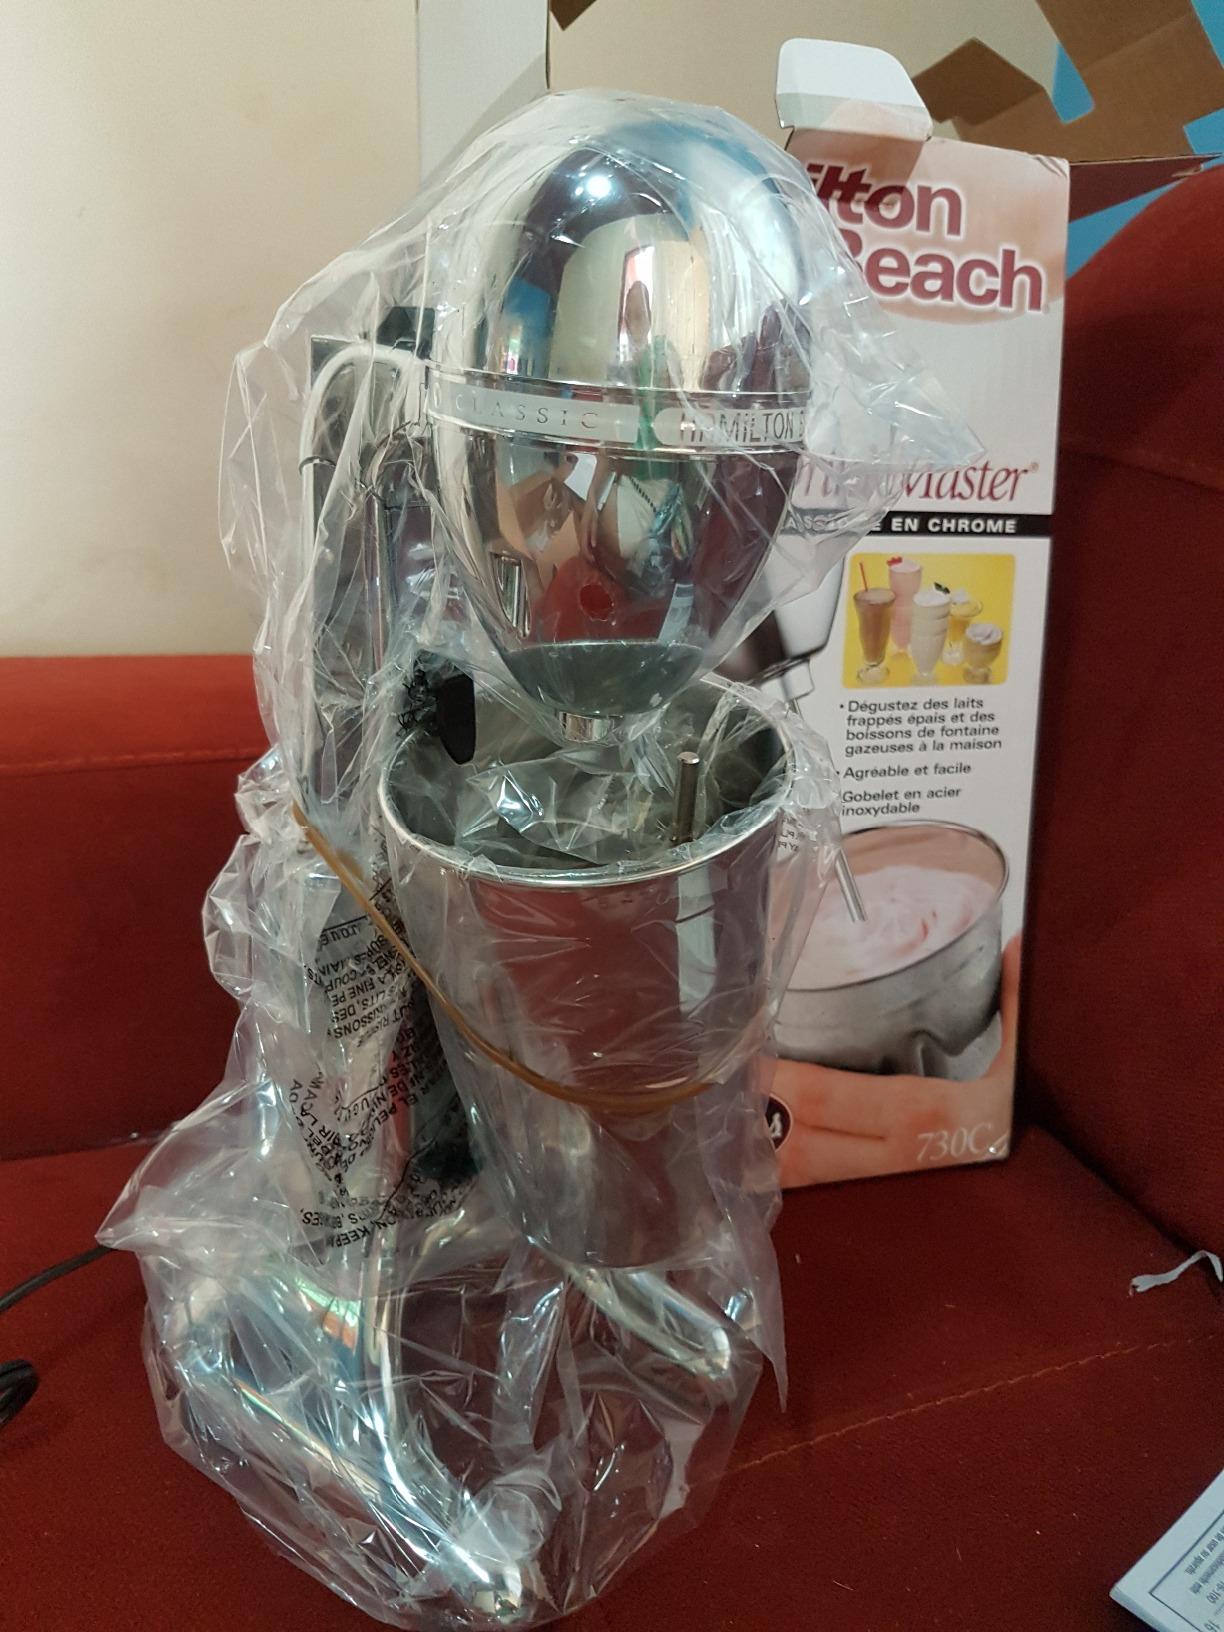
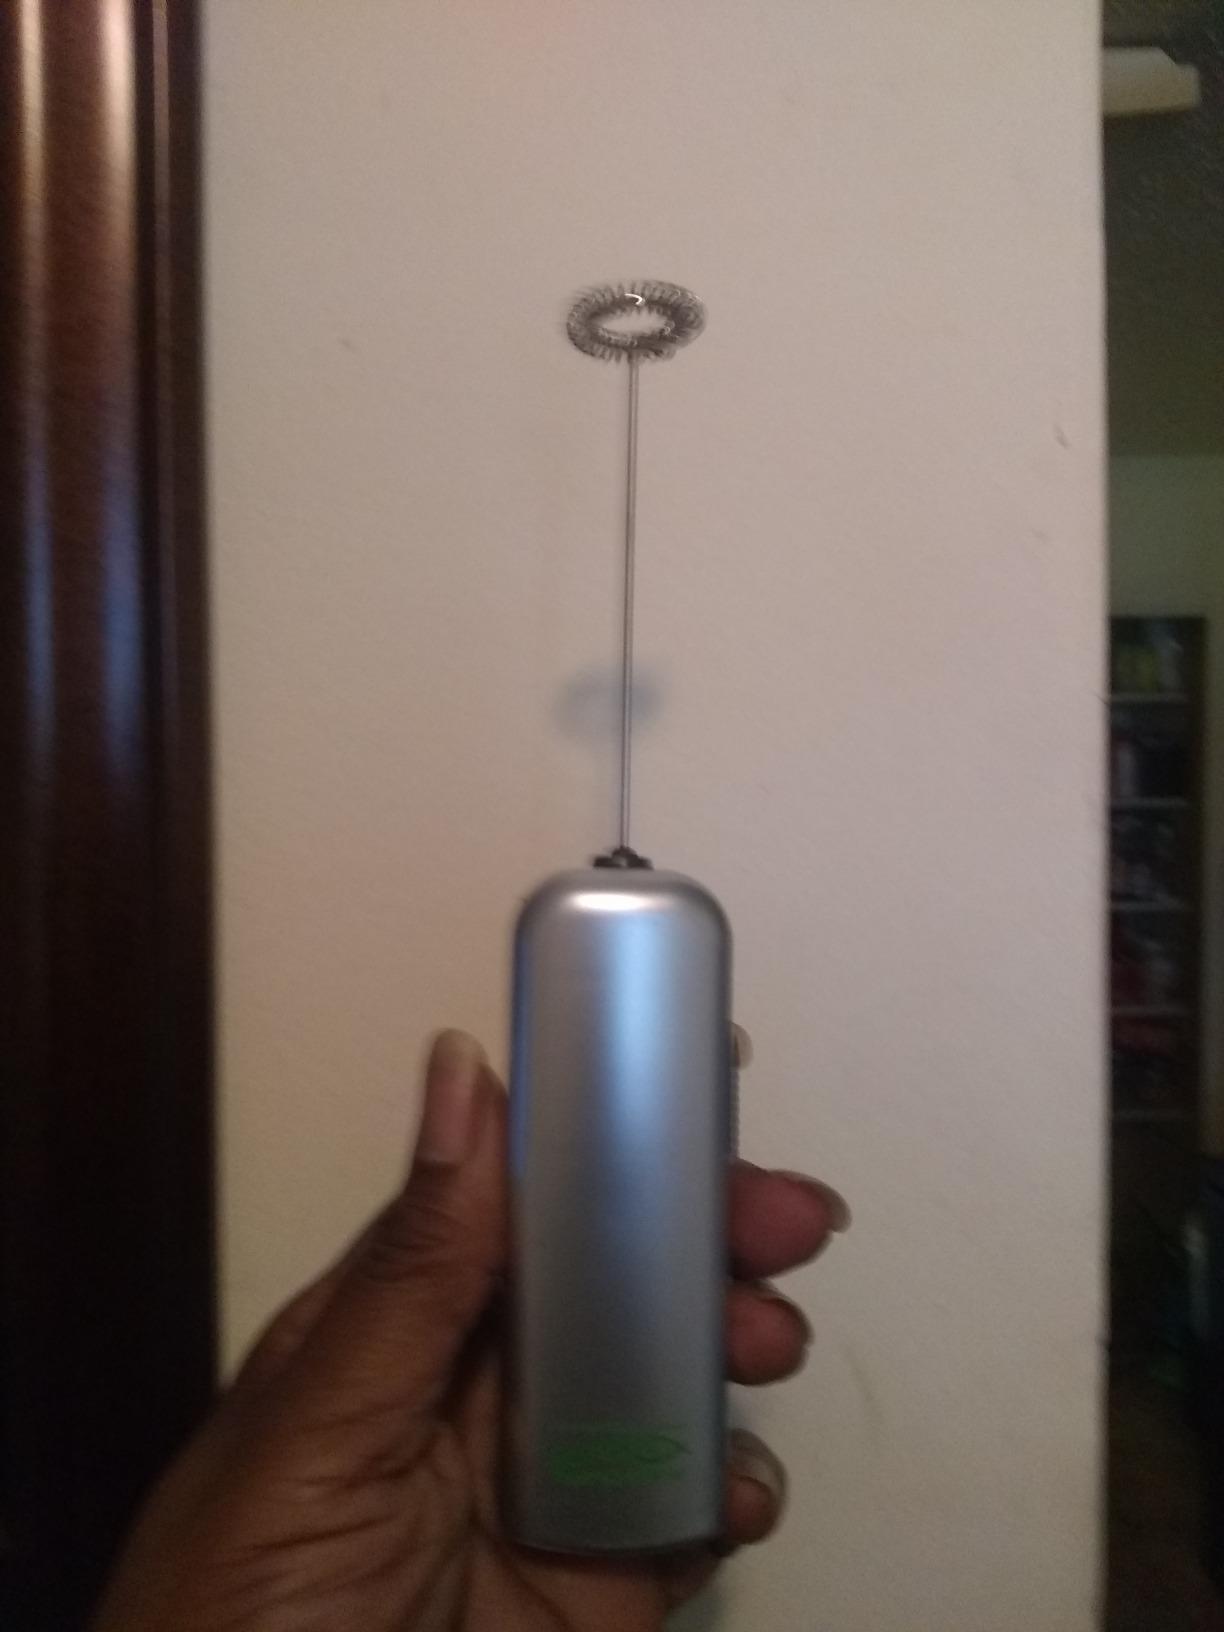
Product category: items_mixer
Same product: no